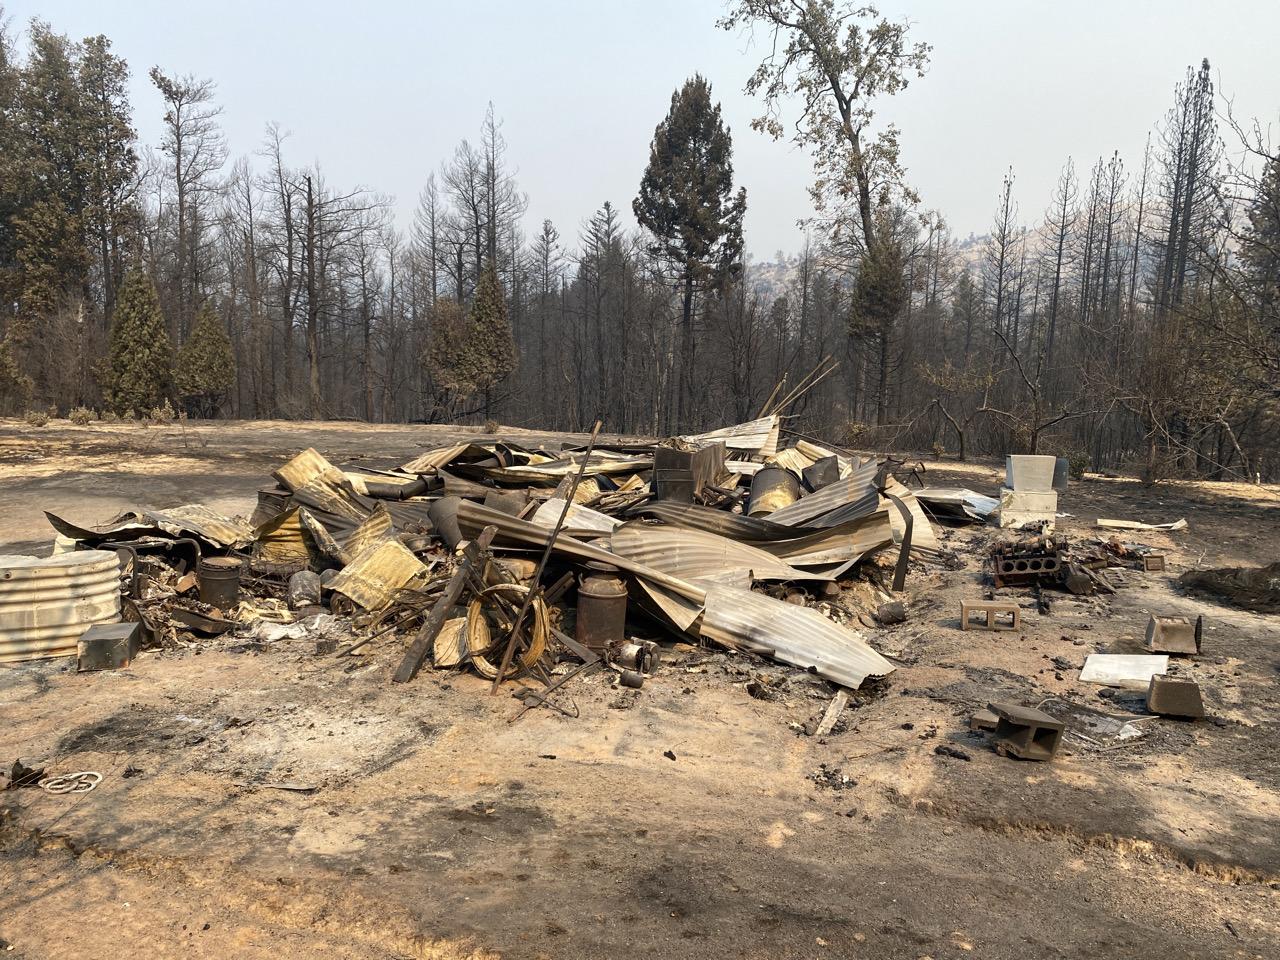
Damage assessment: destroyed